2019 Chennai Super Kings season

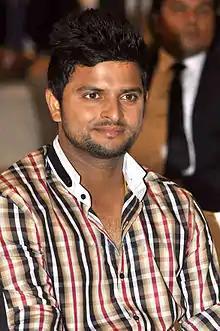
Suresh Raina became the first batsman to score 5,000 runs in the IPL in the opening match of IPL 2019

In November 2018, the Super Kings announced their list of retained players for the 2019 season. The list included Mahendra Singh Dhoni, Suresh Raina, Faf du Plessis, Murali Vijay, Ravindra Jadeja, Sam Billings, Mitchell Santner, David Willey, Dwayne Bravo, Shane Watson, Lungi Ngidi, Imran Tahir, Kedar Jadhav, Ambati Rayudu, Harbhajan Singh, Deepak Chahar, KM Asif, Karn Sharma, Dhruv Shorey, Narayan Jagadeesan, Shardul Thakur, Monu Kumar and Chaitanya Bishnoi.